Ezra Bridger

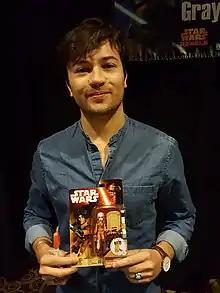
Taylor Gray, the original voice actor of Ezra Bridger, with the action figure of the character

Executive producer Dave Filoni describes the character as a "con artist". Creative executive Rayne Roberts said: "[Ezra] doesn't really trust anyone; that [is] his motto. He has that kind of hard edge at times but knows how to turn on the charm when it comes to getting what he wants and [is] very charismatic — [one] would want to be his friend." The episode "Empire Day" reveals that Ezra was born on the same day the Galactic Empire was inaugurated, and that he has been living on his own since he was seven, after his parents, Ephraim and Mira Bridger, were arrested for speaking out against the Empire. According to Taylor Gray, Ezra lives alone in the streets of Lothal, relying on his "street smarts" – as well as subconscious Force abilities – to survive.